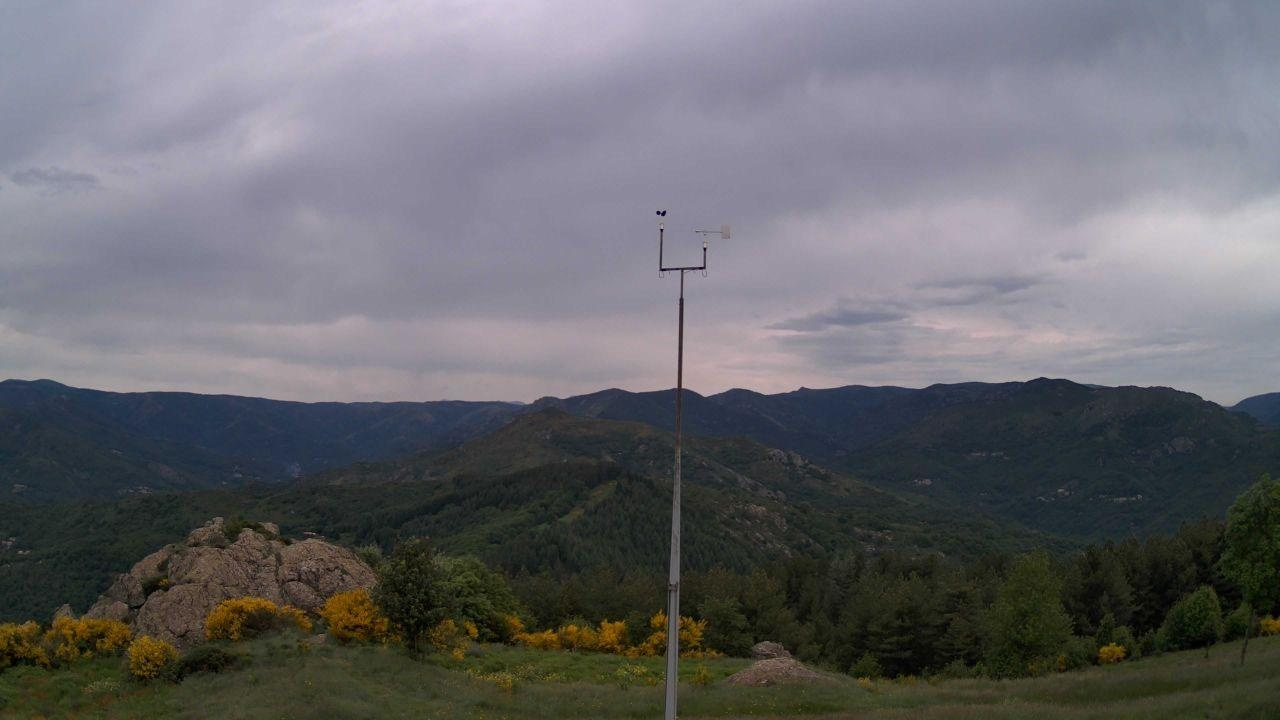
Fire: no
Smoke: yes